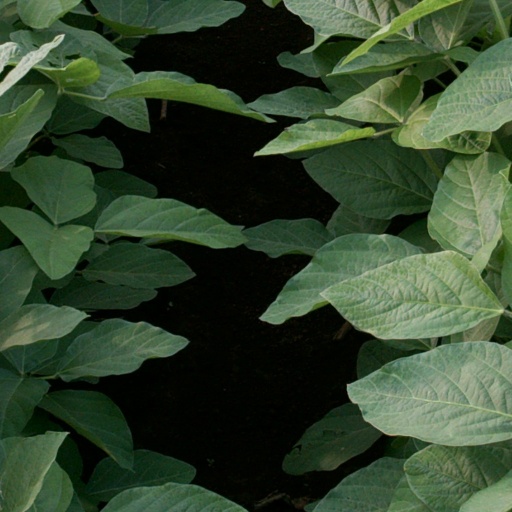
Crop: soybean